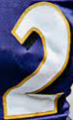
Number: 2